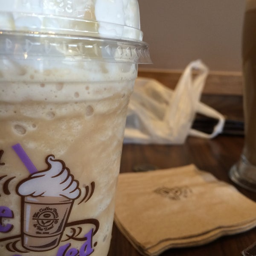
photo taken by blues artist